Guillermo Kane

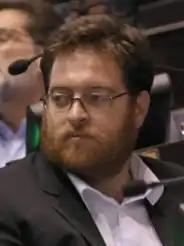
Guillermo Kane

Guillermo Kane (born 12 October 1981) is an Argentine activist in the Workers' Party.